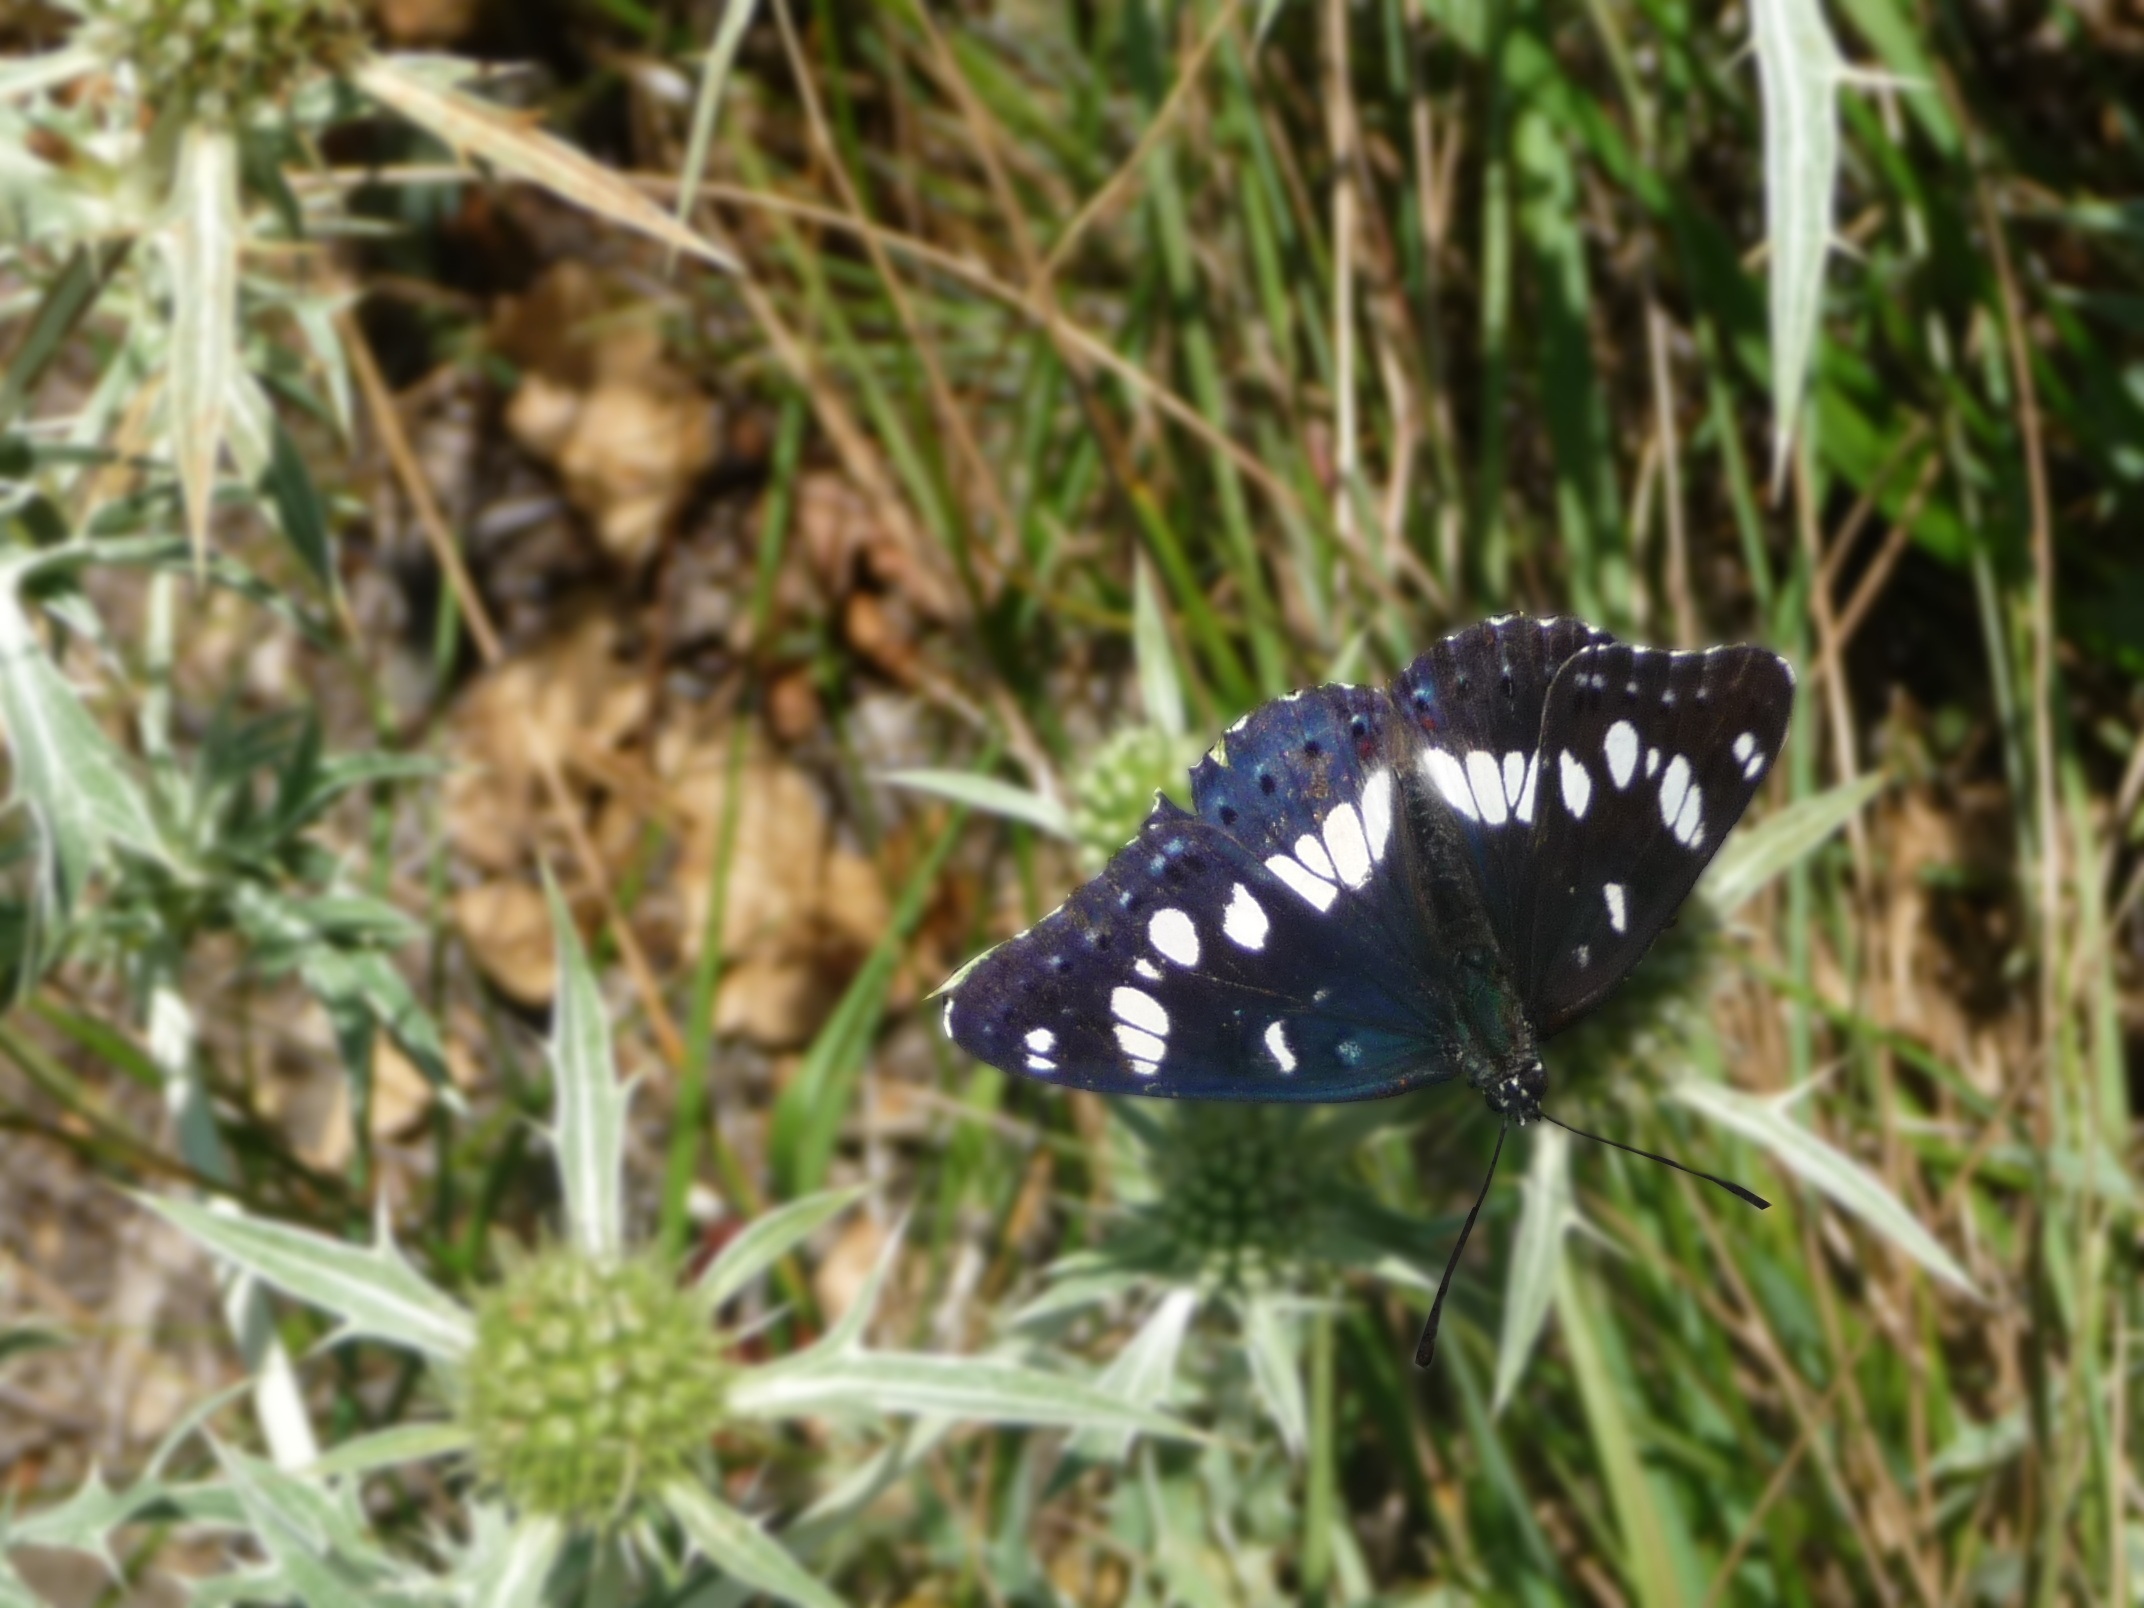
nature, grass, lawn, flower, wildlife, insect, botany, blue, butterfly, black, flora, fauna, invertebrate, ecosystem, macro photography, arthropod, pollinator, moths and butterflies, lycaenid